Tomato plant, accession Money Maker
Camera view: tilt-top (135 deg); turntable rotation: 120 degrees
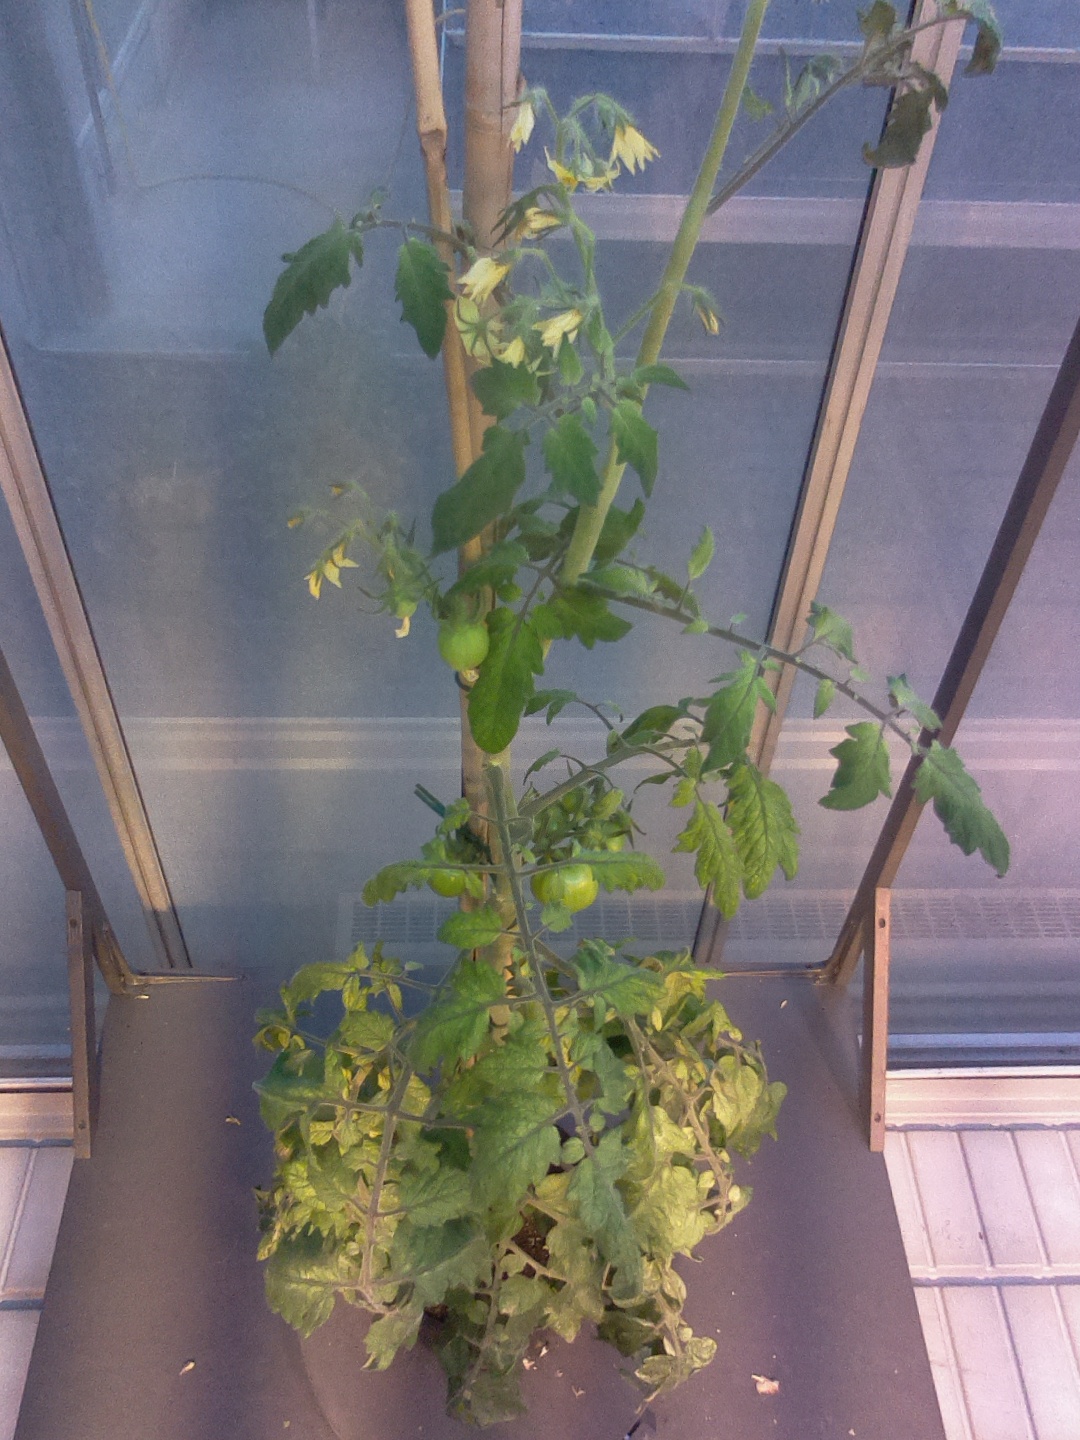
BBCH growth stage 73: 30%-40% of final fruit size